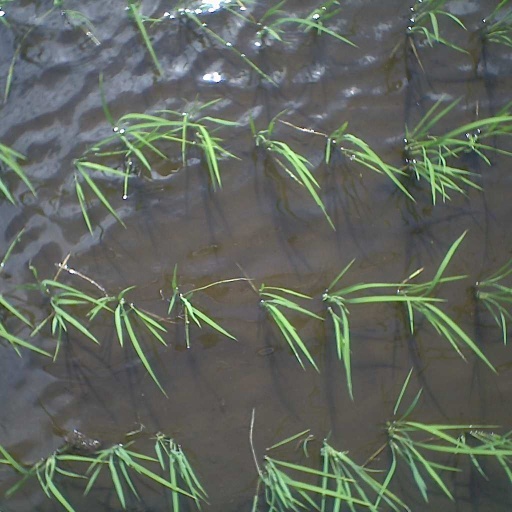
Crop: rice